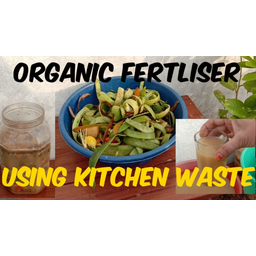
Label: trash